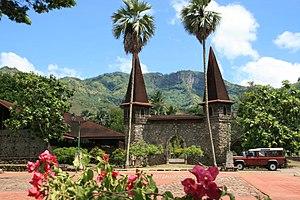
Cathédrale Notre-Dame de Taiohae (ou Notre-Dame des Marquises), dans le village de Taiohae, île de Nuku Hiva, archipel des Marquises, Polynésie française.
La cathédrale Notre-Dame de Taiohae, également appelée « cathédrale Notre-Dame des Marquises », est une cathédrale catholique romaine située à Taiohae dans les îles Marquises en Polynésie française dans le diocèse de Taiohae. La construction débuta en 1973 sur le site d'une ancienne église du XIXe siècle et l'inaguration se fit en 1977.Construite au XXᵉ siècle, la cathédrale contient une statue en bois de « Tou » de Monseigneur Dordillon, prêtre de 1848 à 1888, ainsi que sa tombe. Il s'agit de la plus grande église des îles Marquises.
Le vicariat apostolique des îles Marquises a été érigé le 9 mai 1848. Il a été élevé en diocèse de Taiohae le 21 juin 1966. Sa dénomination a été complétée en diocèse de Taiohae ou Tefenuaenata le 31 mai 1974. Il couvre les six îles habitées des îles Marquises. Il est basé à Taiohae, sur l'île de Nuku Hiva. Ses ordinaires, depuis 1920, sont tous issus de la congrégation des religieux de Picpus. Avec une population de moins de 10 000 habitants, en très grande majorité catholique, et seulement 4 prêtres, c'est le plus petit des diocèses français.
Taiohae, situé au fond d’une large baie éponyme de la côte sud de l’île de Nuku Hiva, est le principal village de l’île. C’est également le chef-lieu de la commune de Nuku-Hiva et de la subdivision territoriale des îles Marquises, anciennement situé à Atuona, chef-lieu de Hiva Oa.